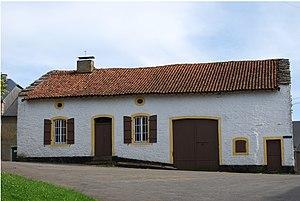
Ferme de la dîme à Montquintin (Belgique). Actuellement, elle abrite le musée de la vie paysanne. This is a photo of a monument in Wallonia, number: 85047-CLT-0006-01
Cette page regroupe l'ensemble du patrimoine immobilier classé de la commune belge de Rouvroy.